Christian Bornemann

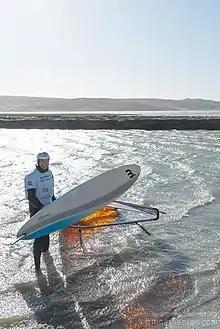
Christian Bornemann after windsurfing

Bornemann grew up in Dortmund and learned to surf at the age of 14. At the age of 13 he came for the first time in contact with windsurfing. He completed his first professional race at the age of 30.